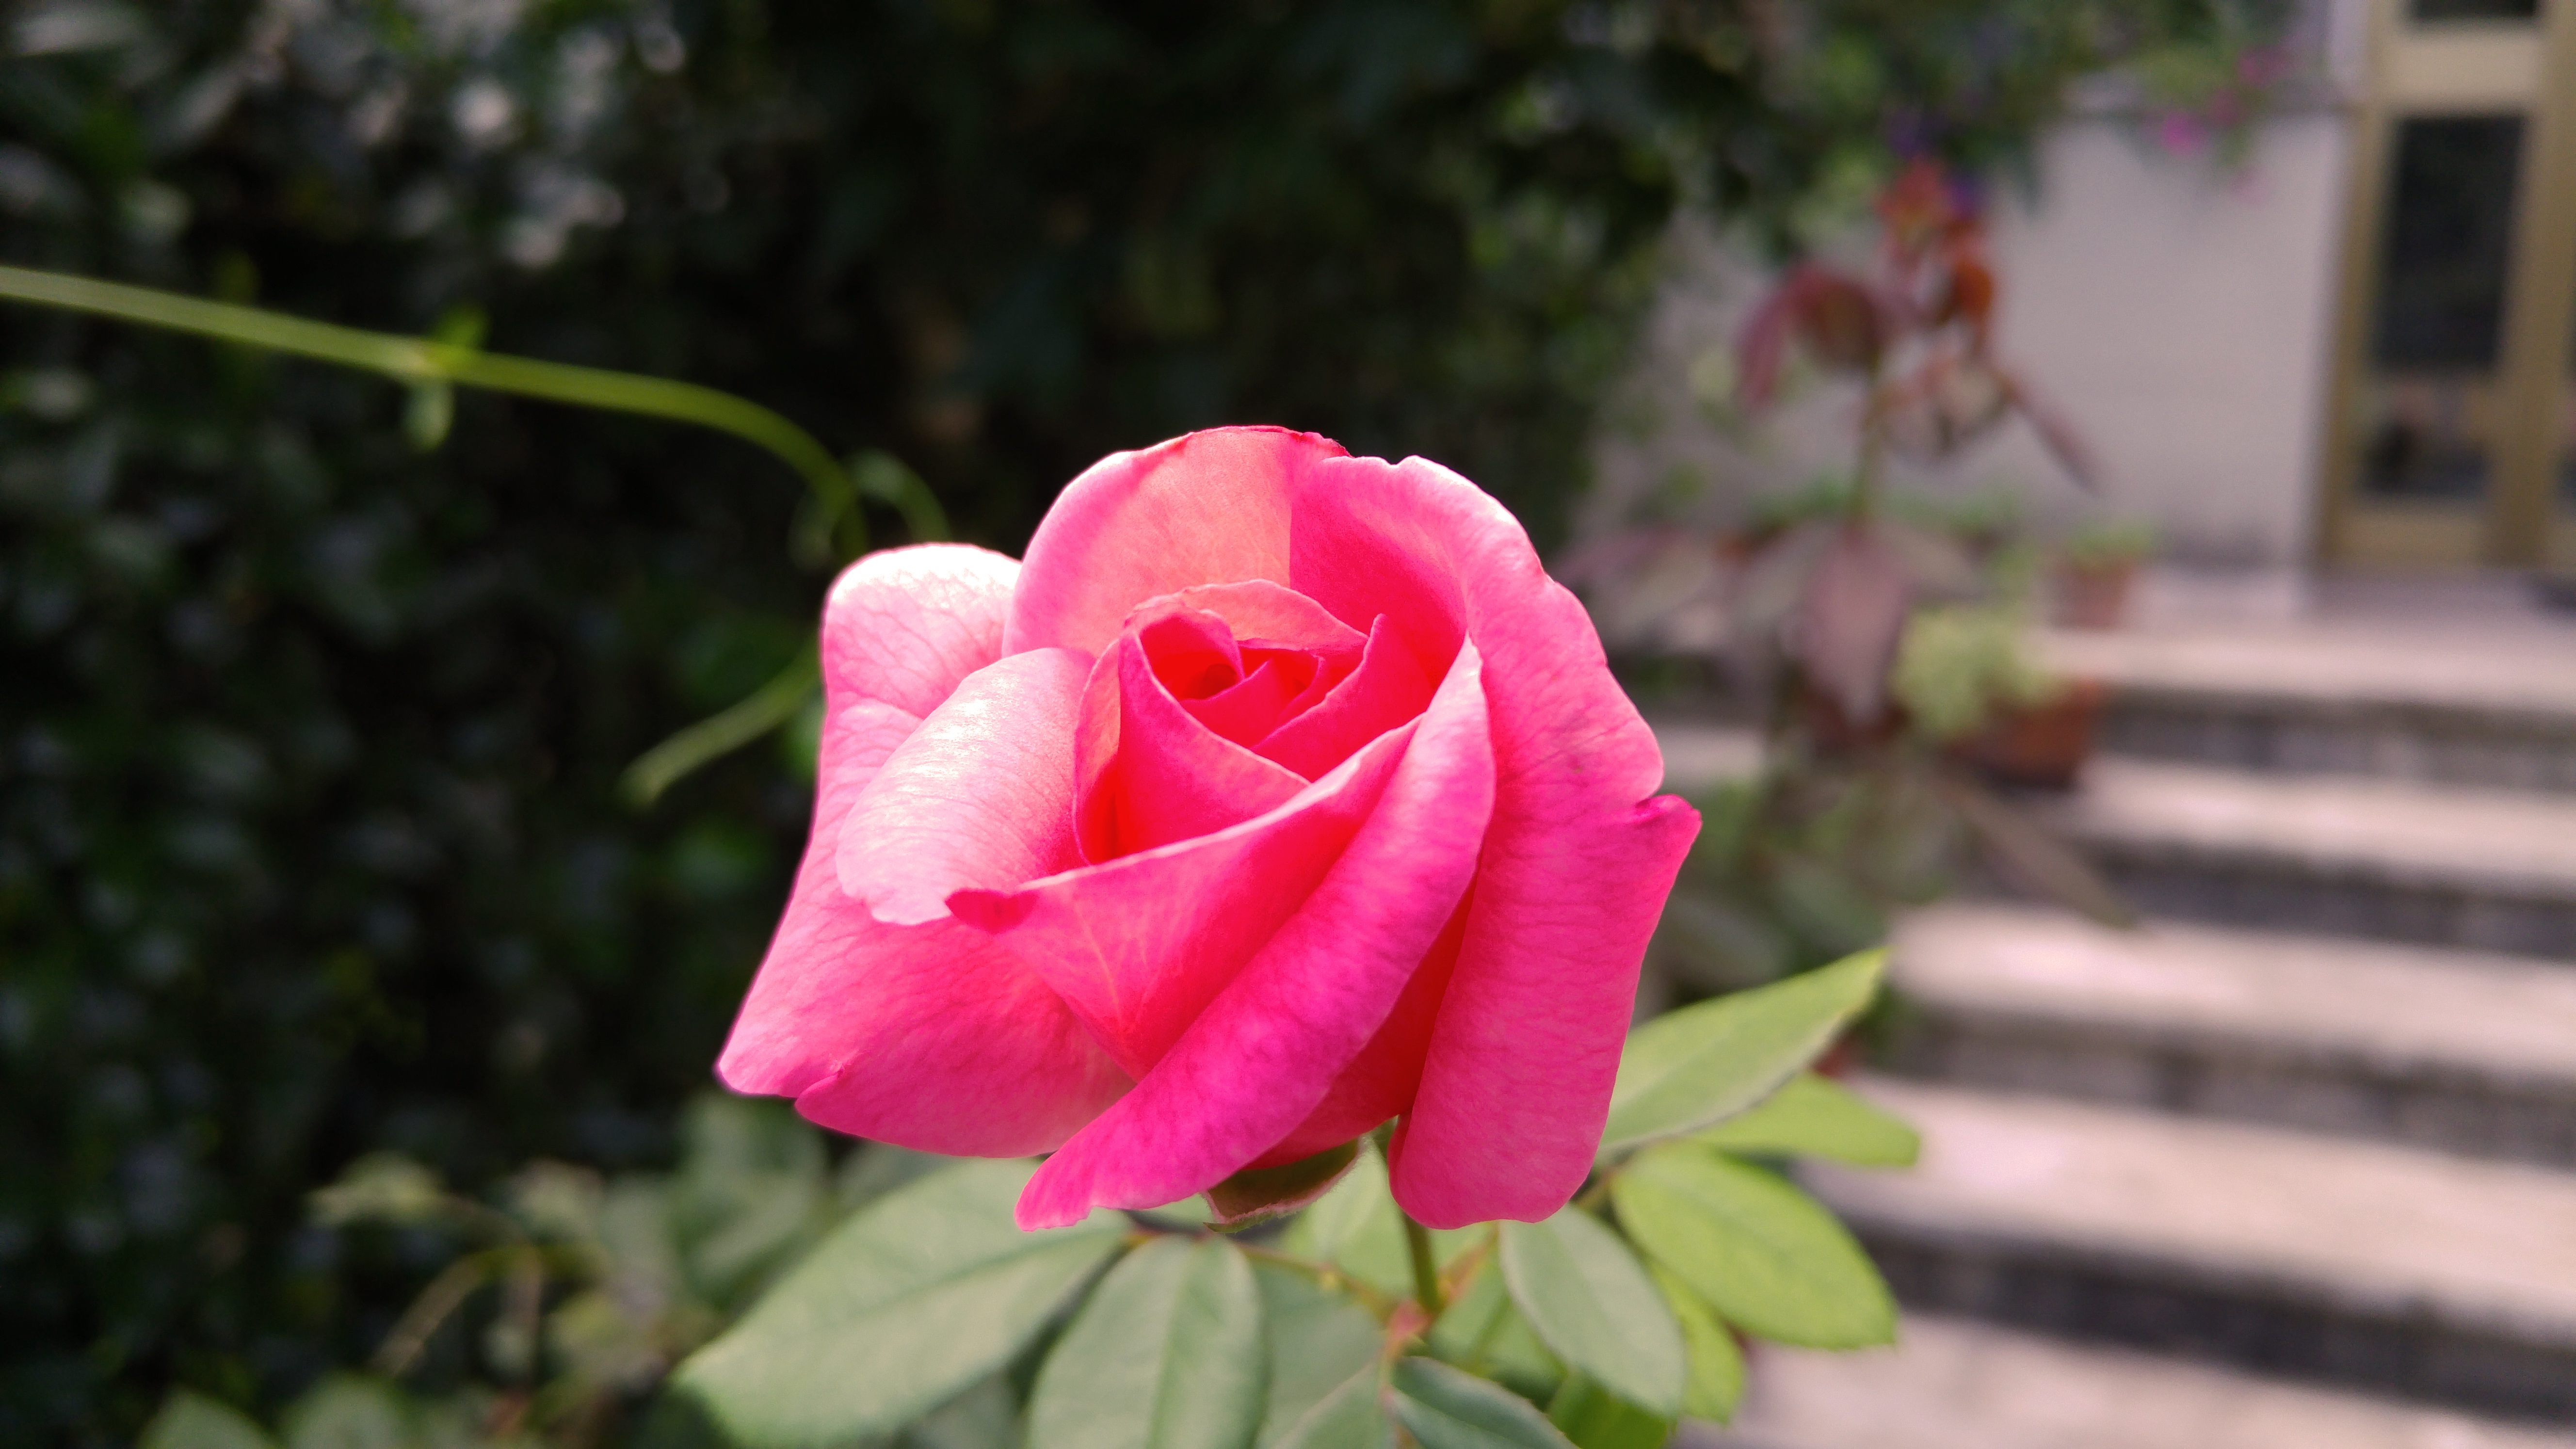
nature, plant, flower, petal, rose, spring, red, botany, garden, pink, flora, petals, rosa, floribunda, macro photography, flowering plant, garden roses, rose family, rossa, land plant, rose order